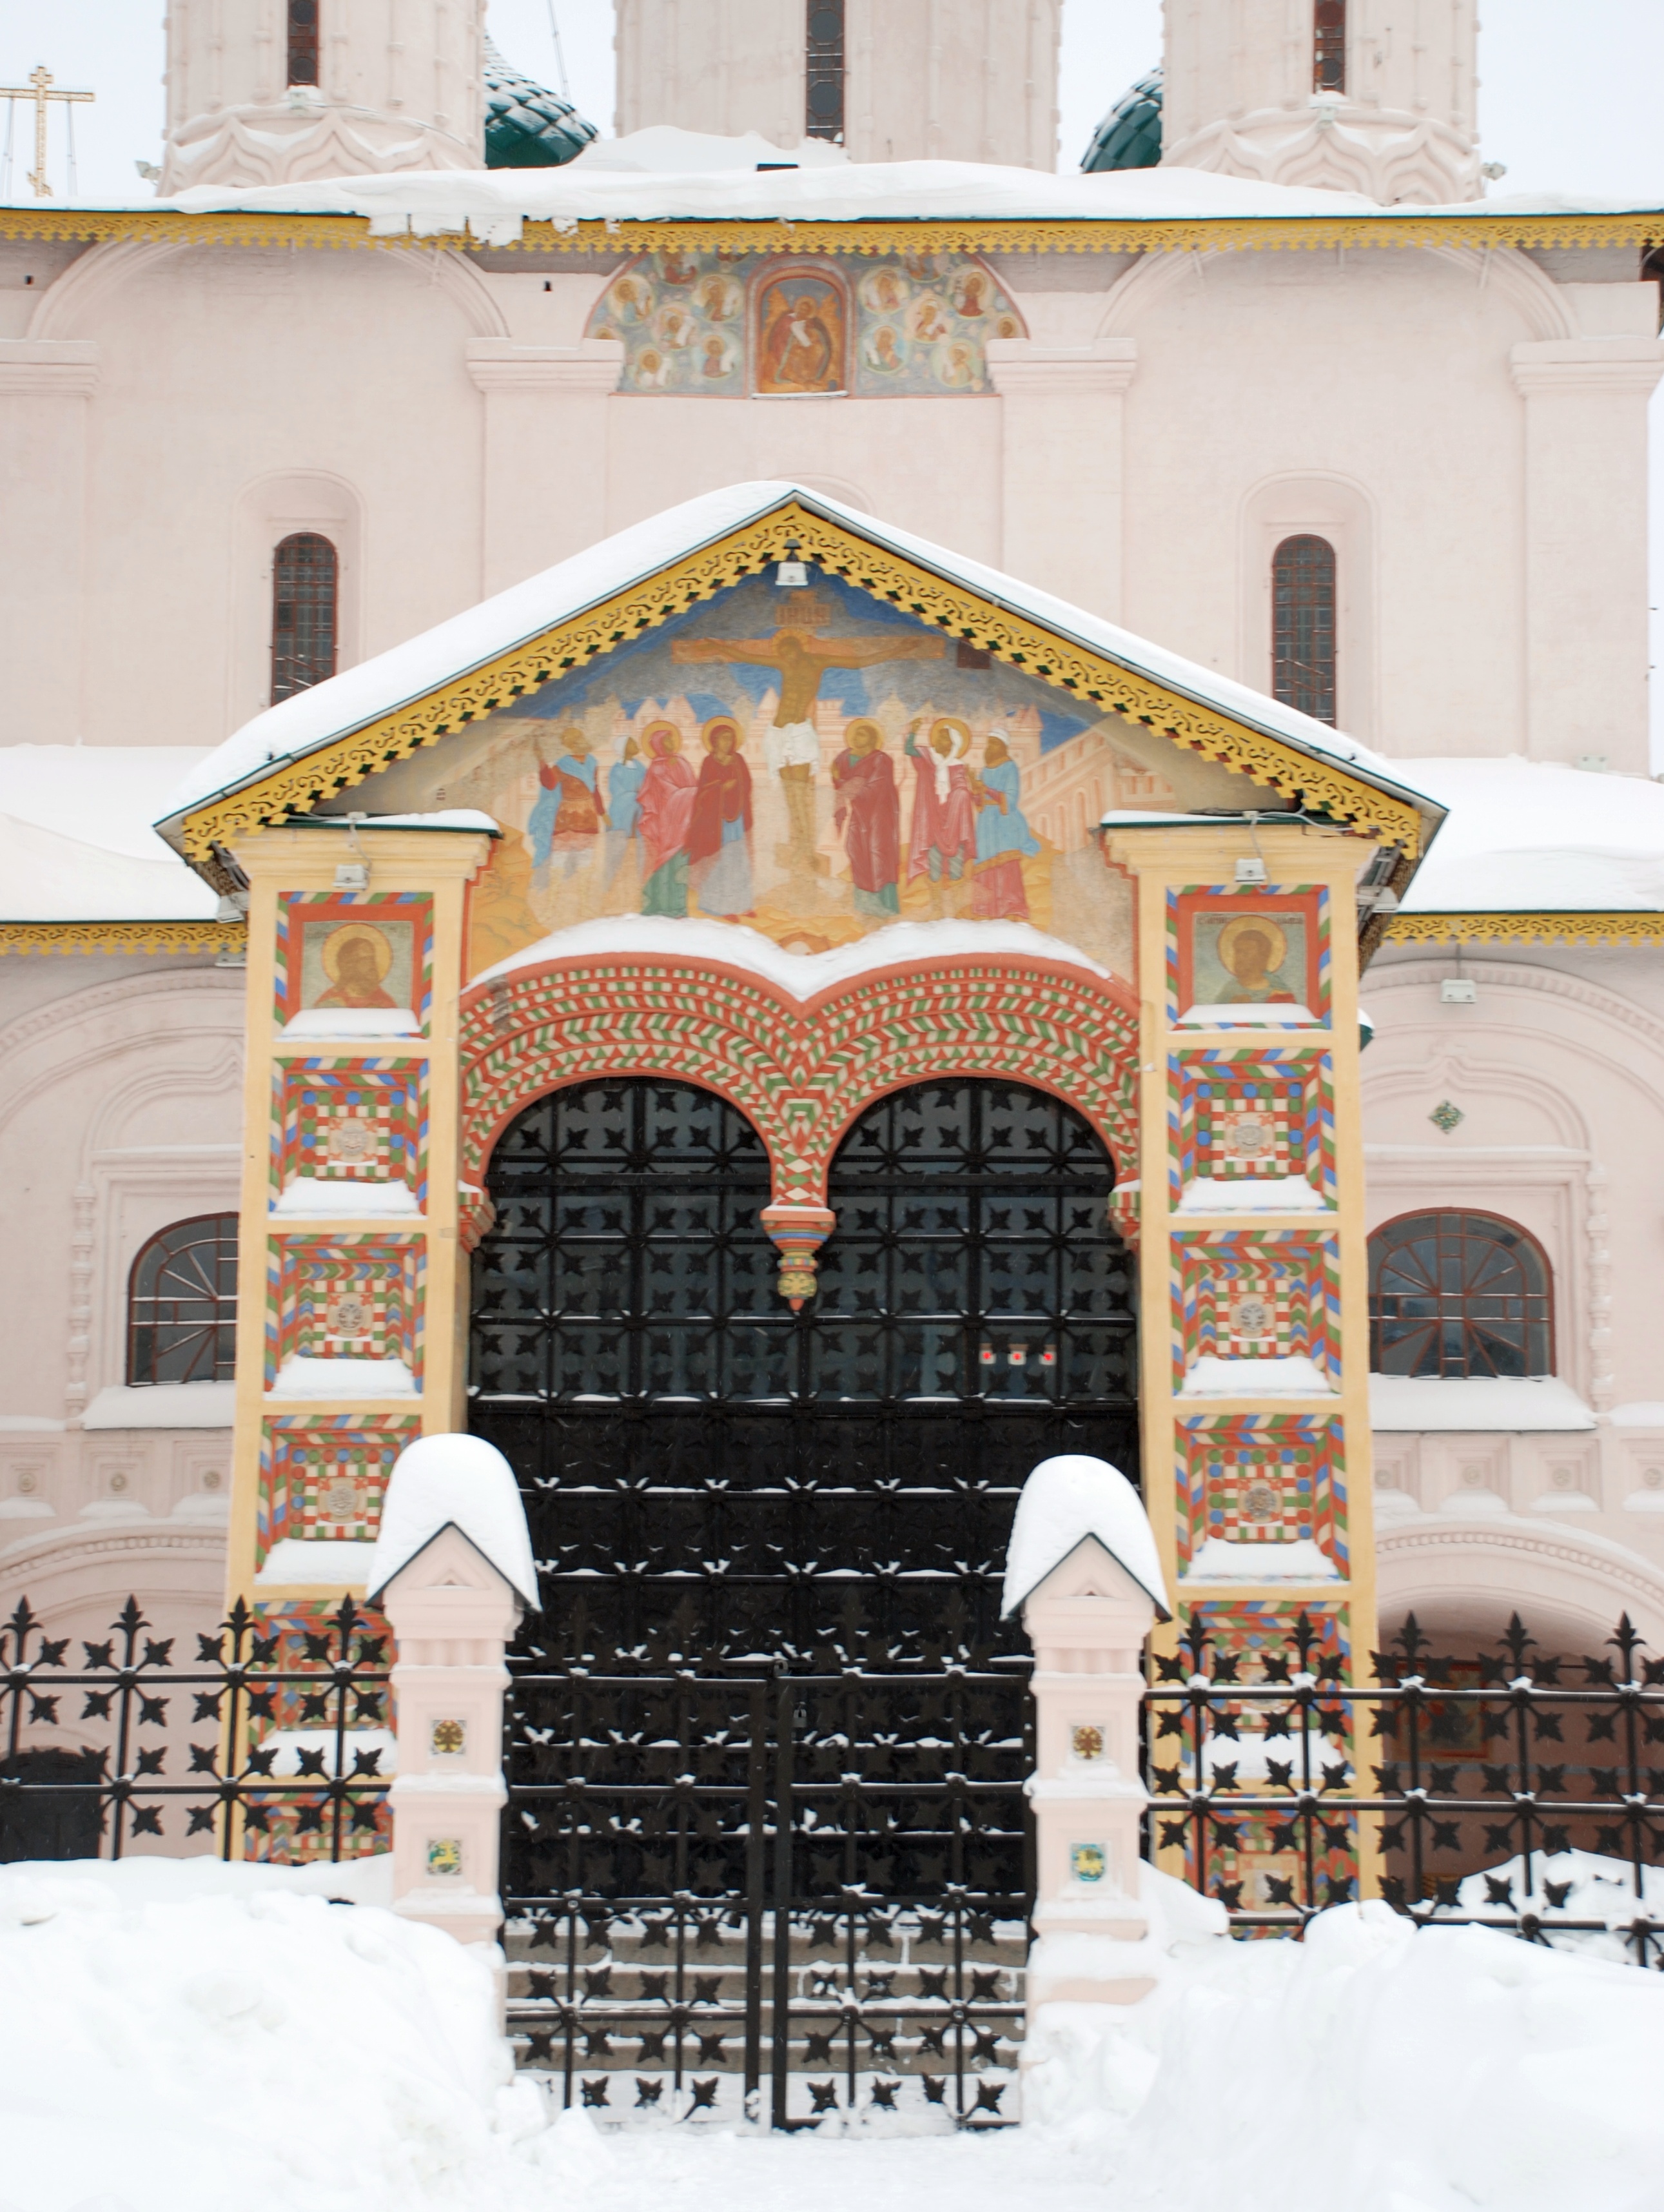
winter, house, city, home, cityscape, church, nikon, furniture, christmas, christmas decoration, temple, dome, russia, d80, cityscapes, nikond80, yaroslavl